Jake Weber

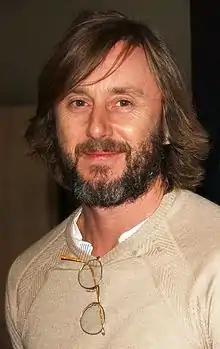
Weber in 2008

Jake T. Weber (born 12 March 1963) is an English actor. He is known in film for his role as Michael in "Dawn of the Dead" and for his role as Drew in "Meet Joe Black". On television, he is best known for playing Joe DuBois, the sleep-deprived husband of psychic Allison DuBois, in the popular drama series "Medium".